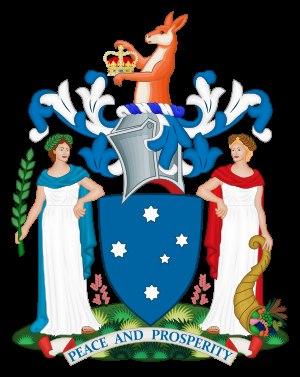
Caroline Chisholm fut une femme progressiste appartenant au mouvement humaniste de la Grande-Bretagne au XIXᵉ siècle. Elle est surtout connue pour son action envers les immigrés en Australie et, à ce titre, fait partie du calendrier des saints reconnus par l'Église d'Angleterre. L'Église catholique s'intéresse elle aussi à son cas et des pourparlers sont en cours pour qu'elle l'admette dans la communauté de ses propres saints.